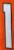
Number: 1